West Jewellers

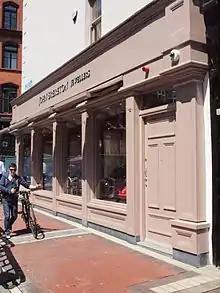
John Brereton Jewellers in the former premises of West Jewellers

West of Grafton Street Ltd. or West Jewellers was a jewellery store which was last located on 33 Grafton Street in Dublin, Ireland before it closed in 2010. It was considered the oldest European jewellery store and one of the oldest companies in Ireland.